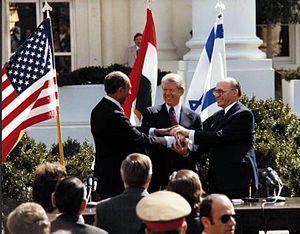
Anouar el-Sadate, transcrit également ʼAnwar as-Sādāt, né le 25 décembre 1918 et assassiné le 6 octobre 1981, est un homme d'État égyptien.
La présidence de Jimmy Carter débute le 20 janvier 1977, date de l'investiture de Jimmy Carter en tant que 39ᵉ président des États-Unis, et prend fin le 20 janvier 1981. Membre du Parti démocrate, Carter entre en fonction après avoir battu le président Gerald Ford, candidat du Parti républicain, lors de l'élection présidentielle de 1976. Il est lui-même battu quatre ans plus tard à l'élection de 1980 par le candidat républicain Ronald Reagan, qui lui succède à la Maison-Blanche.